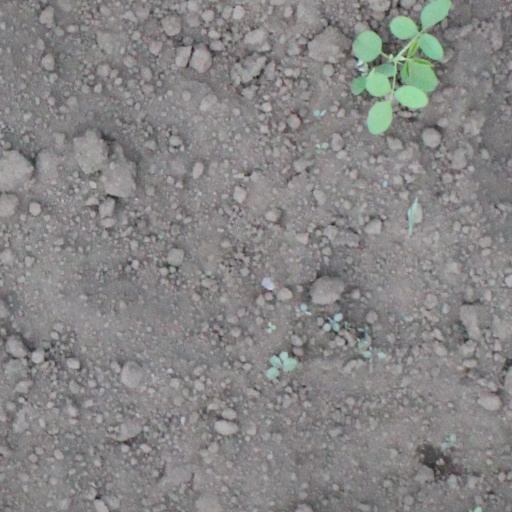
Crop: soybean